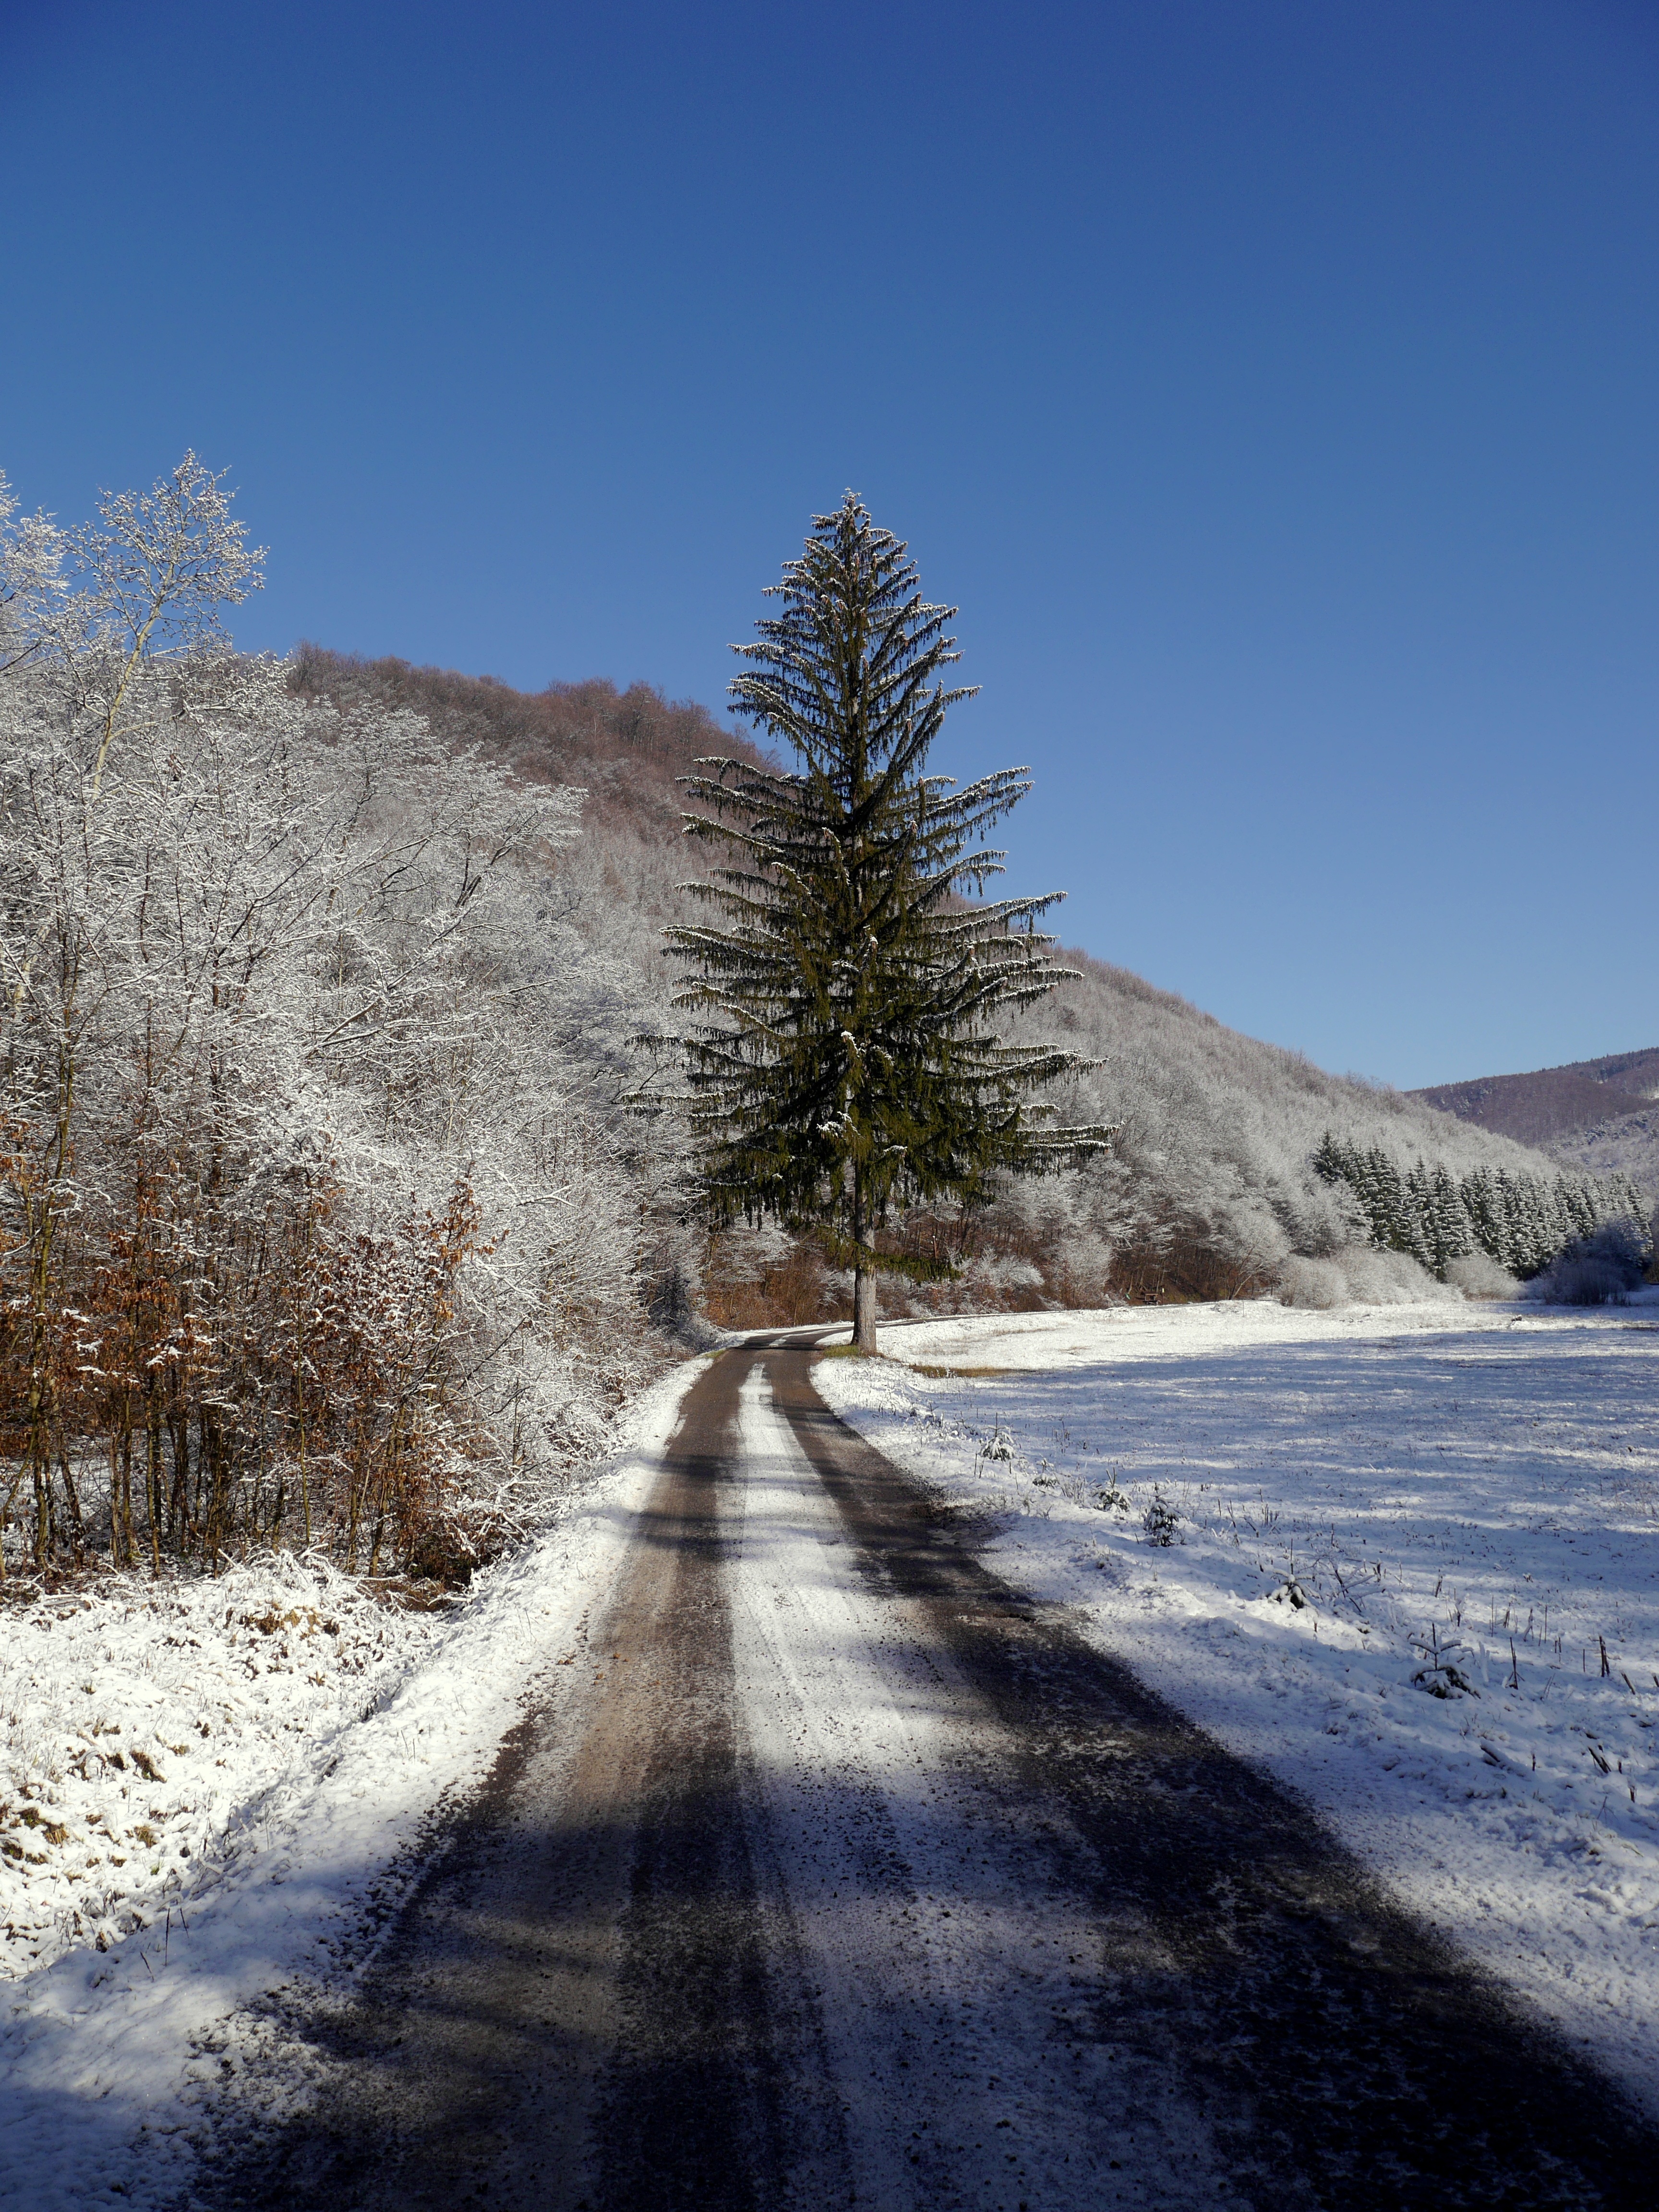
landscape, tree, nature, path, wilderness, mountain, snow, winter, sunlight, morning, frost, country, ice, weather, season, freezing, slovakia